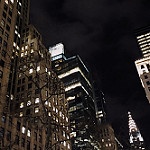
Scene: Outdoor